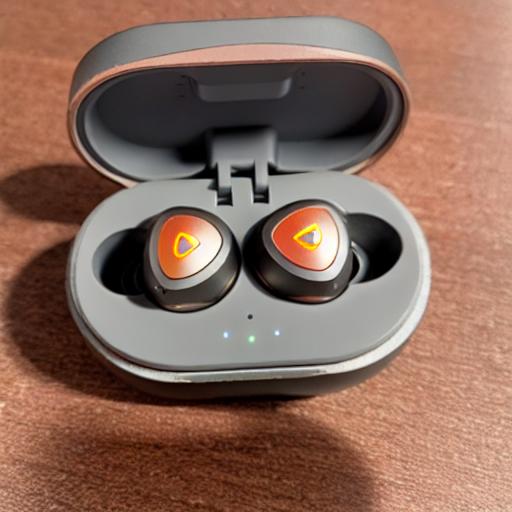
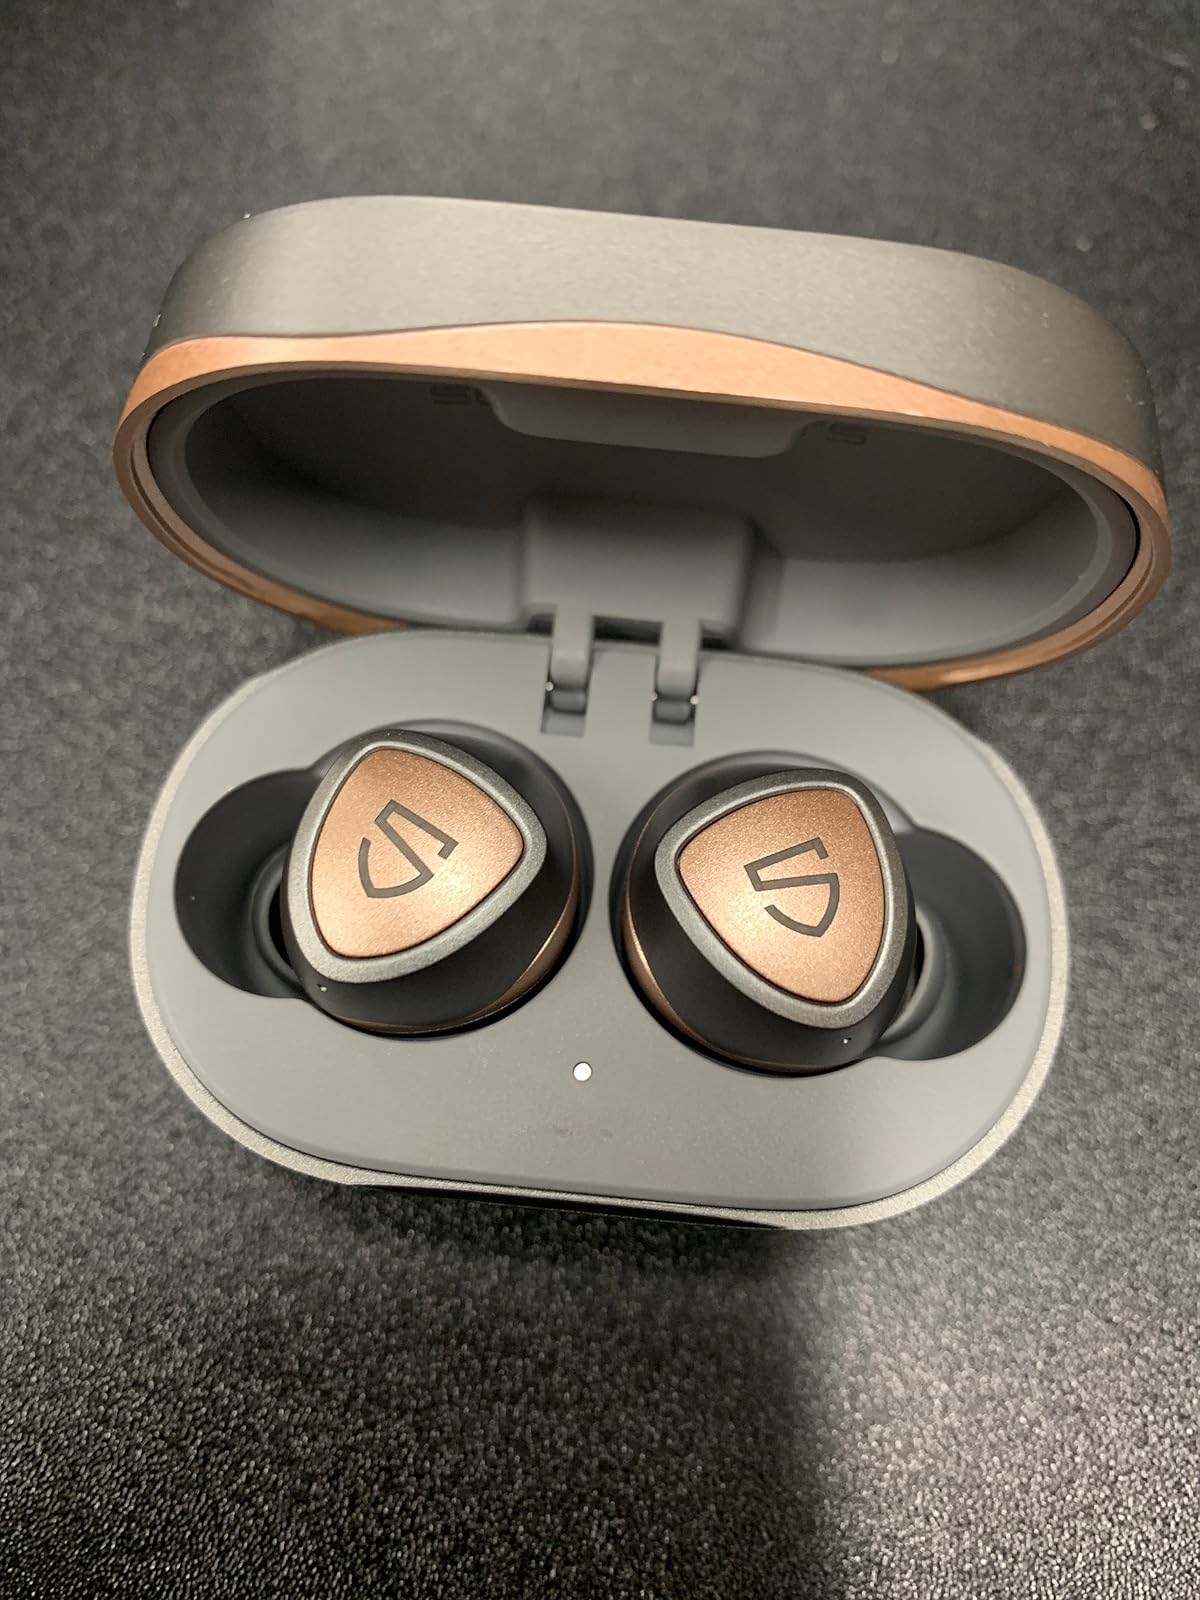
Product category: earbuds
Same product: no